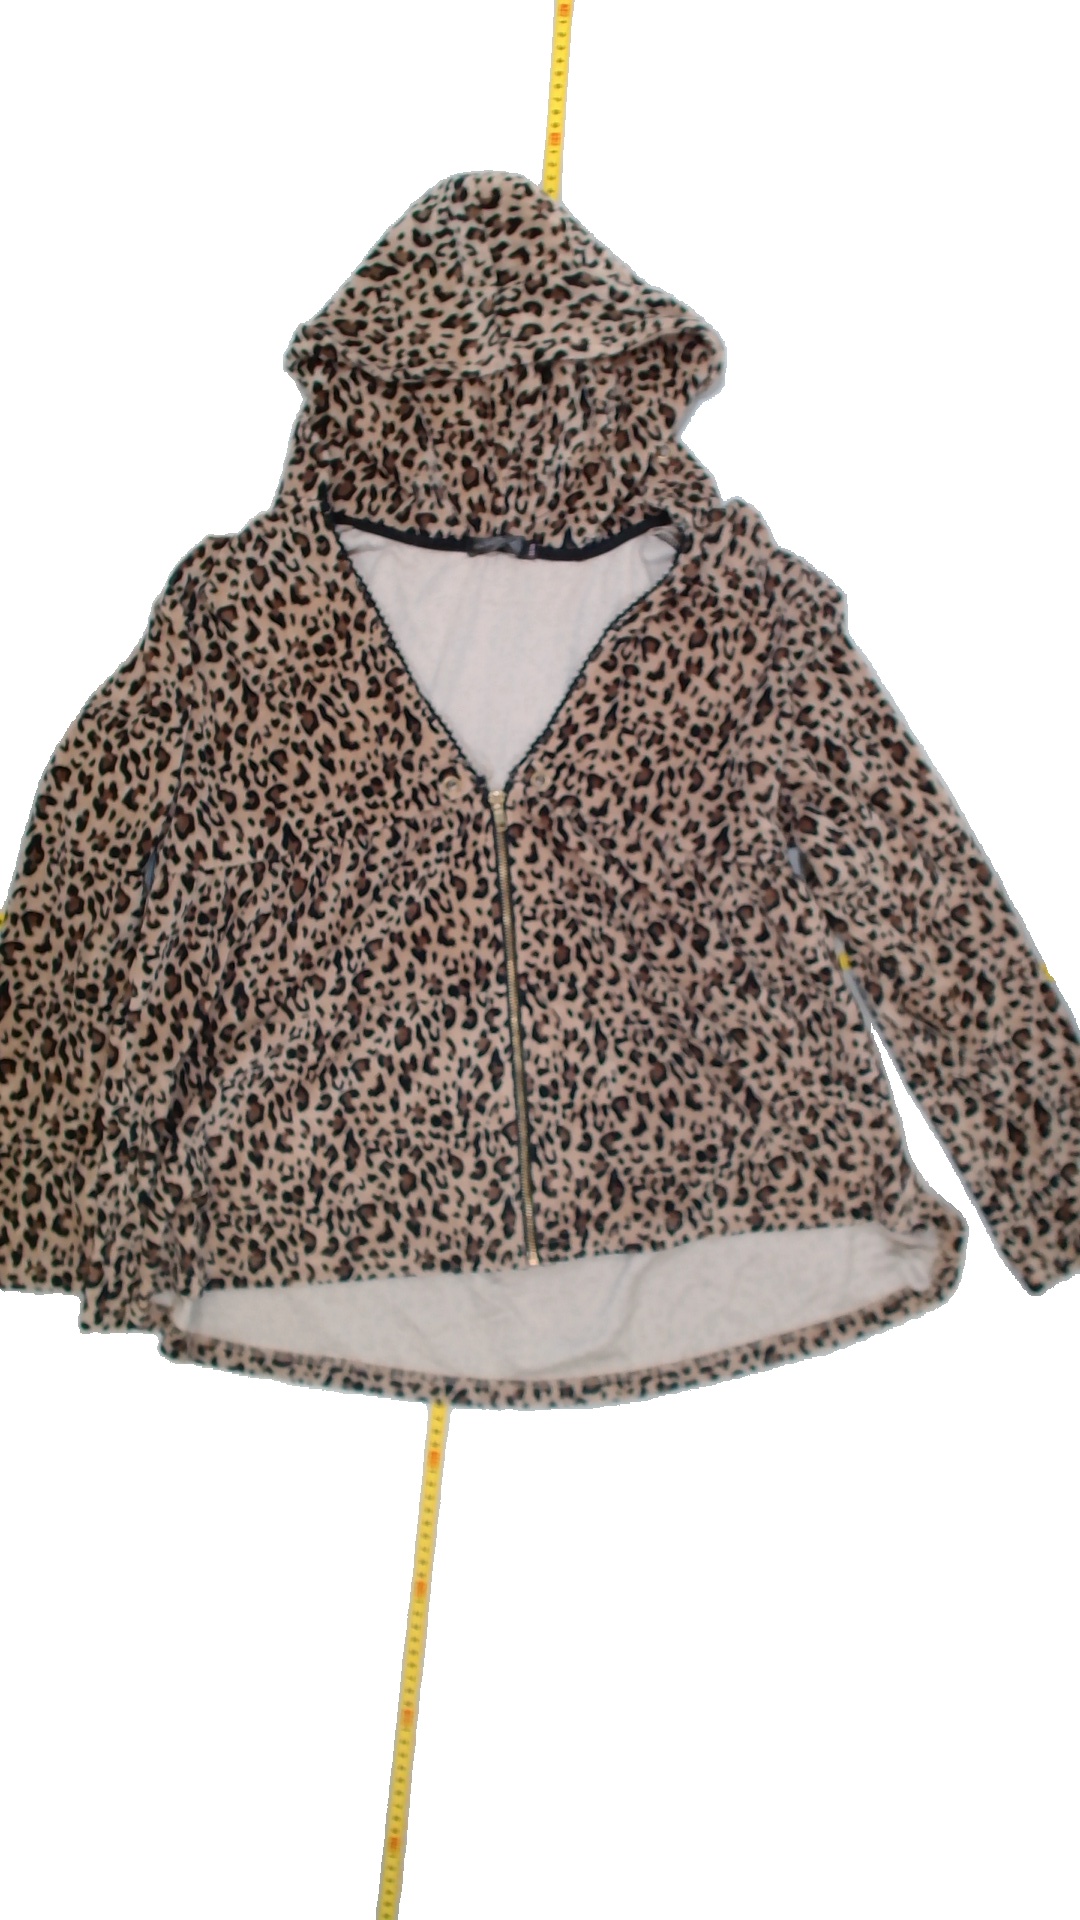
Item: Jacker (Ladies)
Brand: Not Applicable
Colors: Multicolor
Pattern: Animal print
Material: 81%cotton 19%polyester
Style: No trend
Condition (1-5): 2
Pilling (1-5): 3
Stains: Yes
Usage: Export
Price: <50